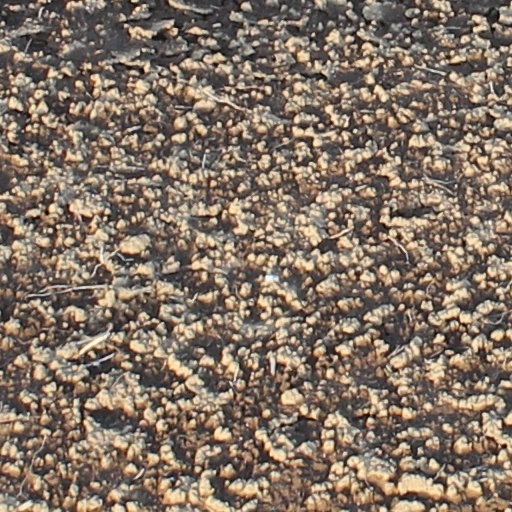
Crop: wheat